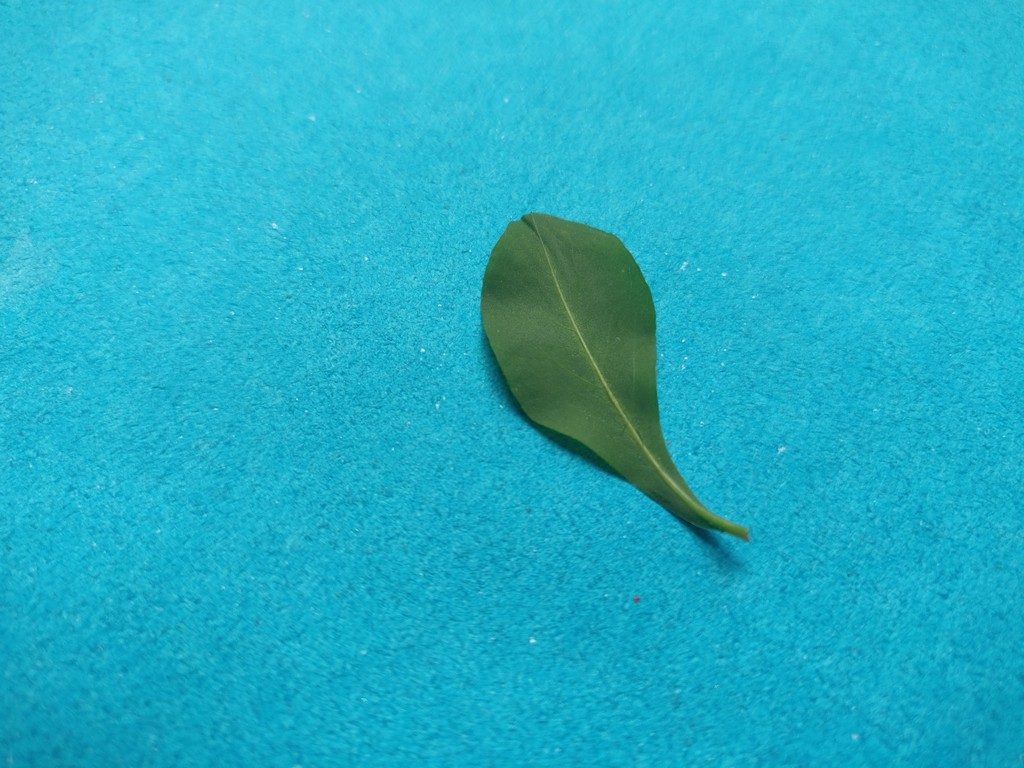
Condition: Healthy
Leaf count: single
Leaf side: back